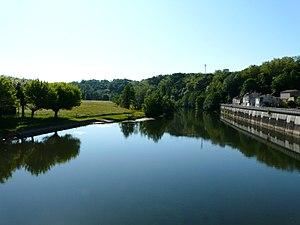
En amont du pont de la route départementale 709, l'Isle marque la limite entre Saint-Front-de-Pradoux (à gauche) et Mussidan (à droite), Dordogne, France.
Saint-Front-de-Pradoux est une commune française située dans le département de la Dordogne, en région Nouvelle-Aquitaine.